Globalization in China

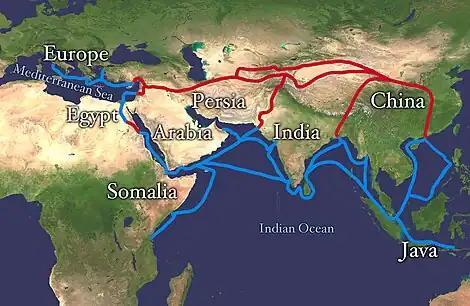
The Silk Road extending from southern Europe through Arabia, Somalia, Egypt, Persia, India and Java until it reaches China

The first historical instance of China engaging in internationalism was during the Han dynasty. At the start of the Han dynasty, the Huns in the north were attacking the frontiers of Han and trying to obtain riches. Emperor Wu of Han wanted to gain an alliance with a country called Darouzhi so the two countries could join and fight against the Huns. To obtain this alliance, King Wu sent Zhang Qian to the West to establish economic and cultural connections. History records that during the Han dynasty there were four primary avenues of contact between China and Europe. They included the northern land route, the central land route, the southern sea route, and the far southern sea route. The most famous of these routes is the central land route, or the classical Silk Road, comprising a network of roads stretching from northwest China to the ports of Syria and the Black Sea, which passed through the oasis of the Turkestans and Northern Persia. The Silk Road was significant for Chinese emperors because it provided dominance over Central Asia by developing resources and provided new markets for the export of China's most valuable resources.